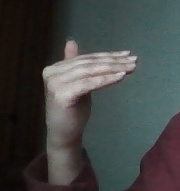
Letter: khaa